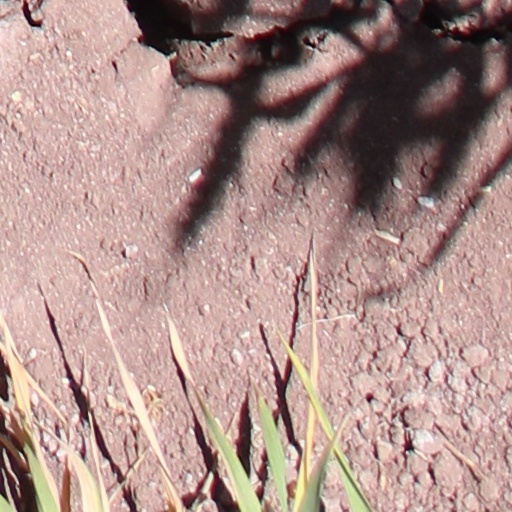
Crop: wheat